A.G. Barr

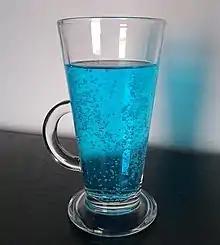
Barr brand bubblegum-flavoured soft drink

On 14 July 1961, the Coca-Cola Company asked Lord Walker for an interim interdict about the type of bottle used by A.G. Barr's ""Kolabar"", ""Cydrap"" and ""Stilkrush"" in the Court of Session. Coca-Cola's argument was that "real danger that the bottle used by [A.G. Barr] for containing Kolabar will be mistaken by the public for [Coca-Cola].", while A.G. Barr's argument was "the position of Coca-Cola in the soft drinks industry in Scotland is insignificant in comparison with that of [A.G. Barr]". Lord Walker refused the interim interdict, as a large part of their business could've been disturbed, additionally because Coca-Cola made no sales in the country at that point.